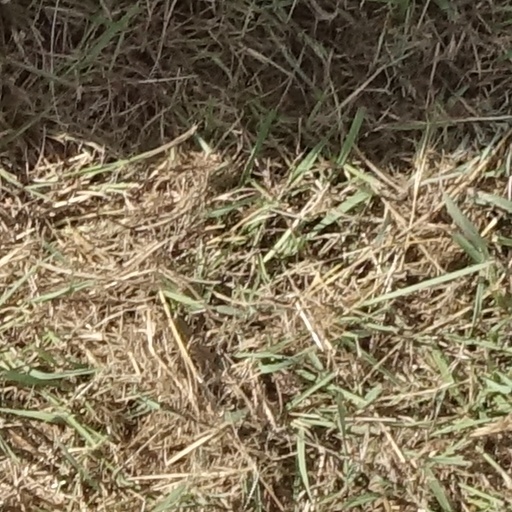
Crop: sorghum